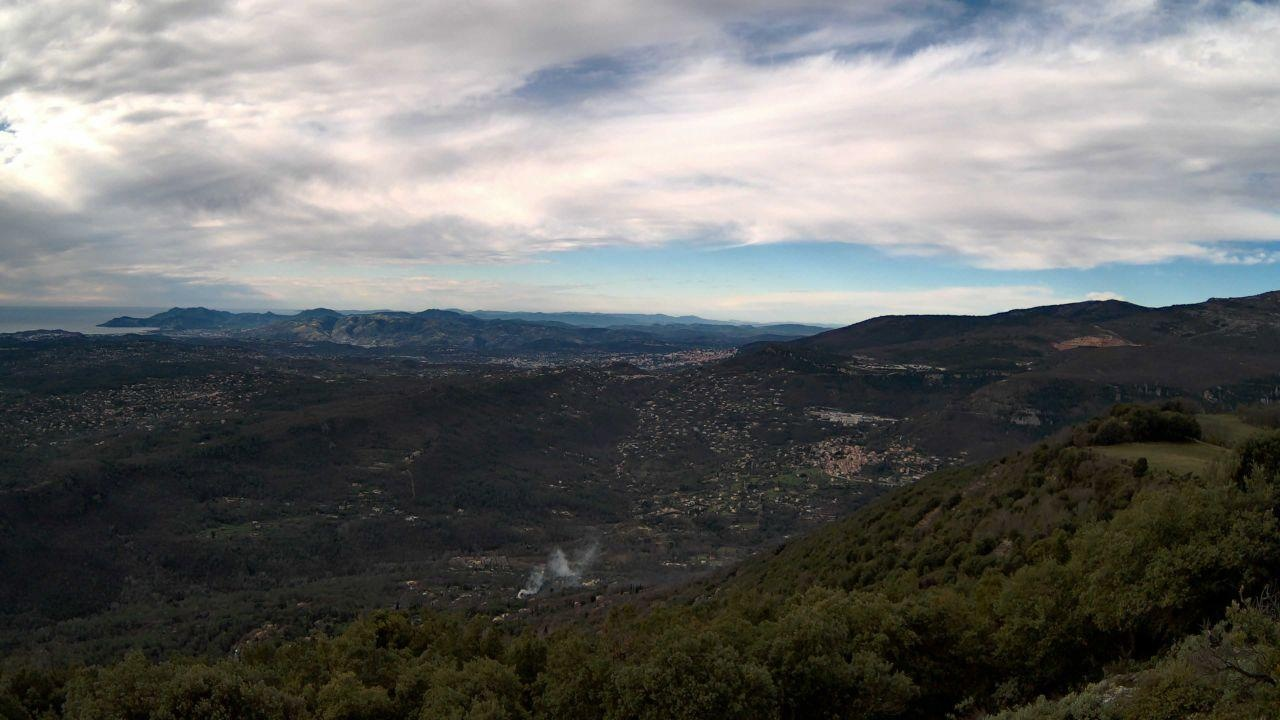
Fire: no
Smoke: yes